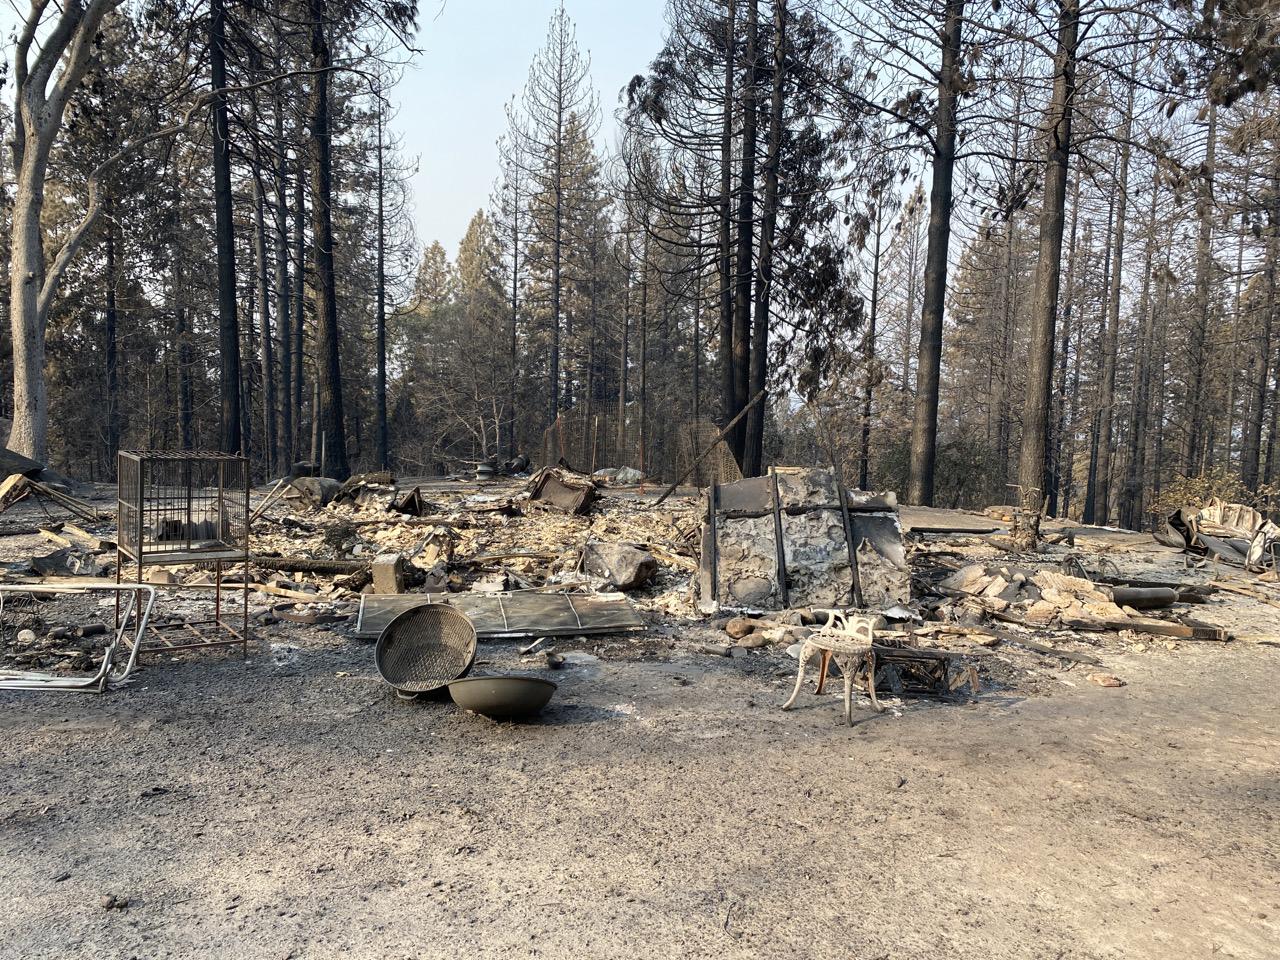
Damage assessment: destroyed